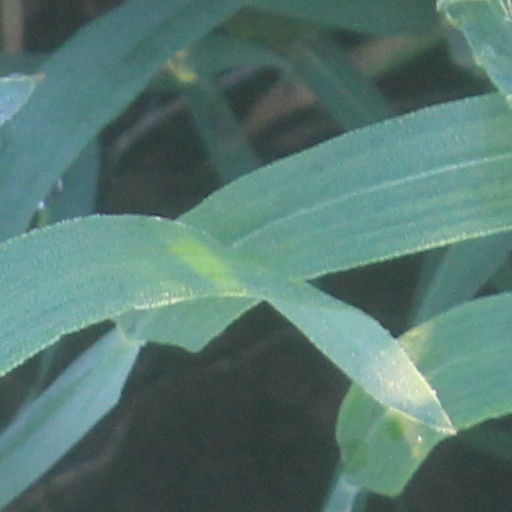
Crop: wheat